The Sailor Who Fell from Grace with the Sea (film)

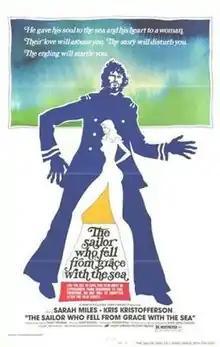
Theatrical release poster

The Sailor Who Fell from Grace with the Sea is a 1976 British drama film starring Kris Kristofferson and Sarah Miles, directed by Lewis John Carlino. It was adapted from the 1963 novel "The Sailor Who Fell from Grace with the Sea" by the Japanese writer Yukio Mishima. The novel is set in Japan but the story's location was changed to the English town of Dartmouth, Devon, where it was also filmed.